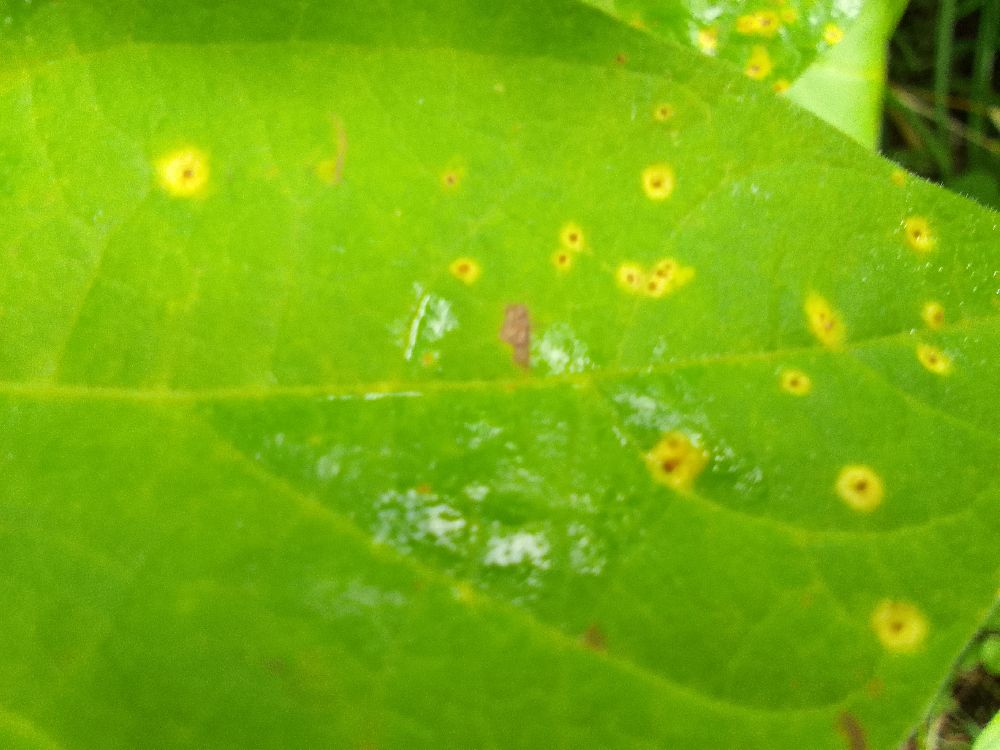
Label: rust